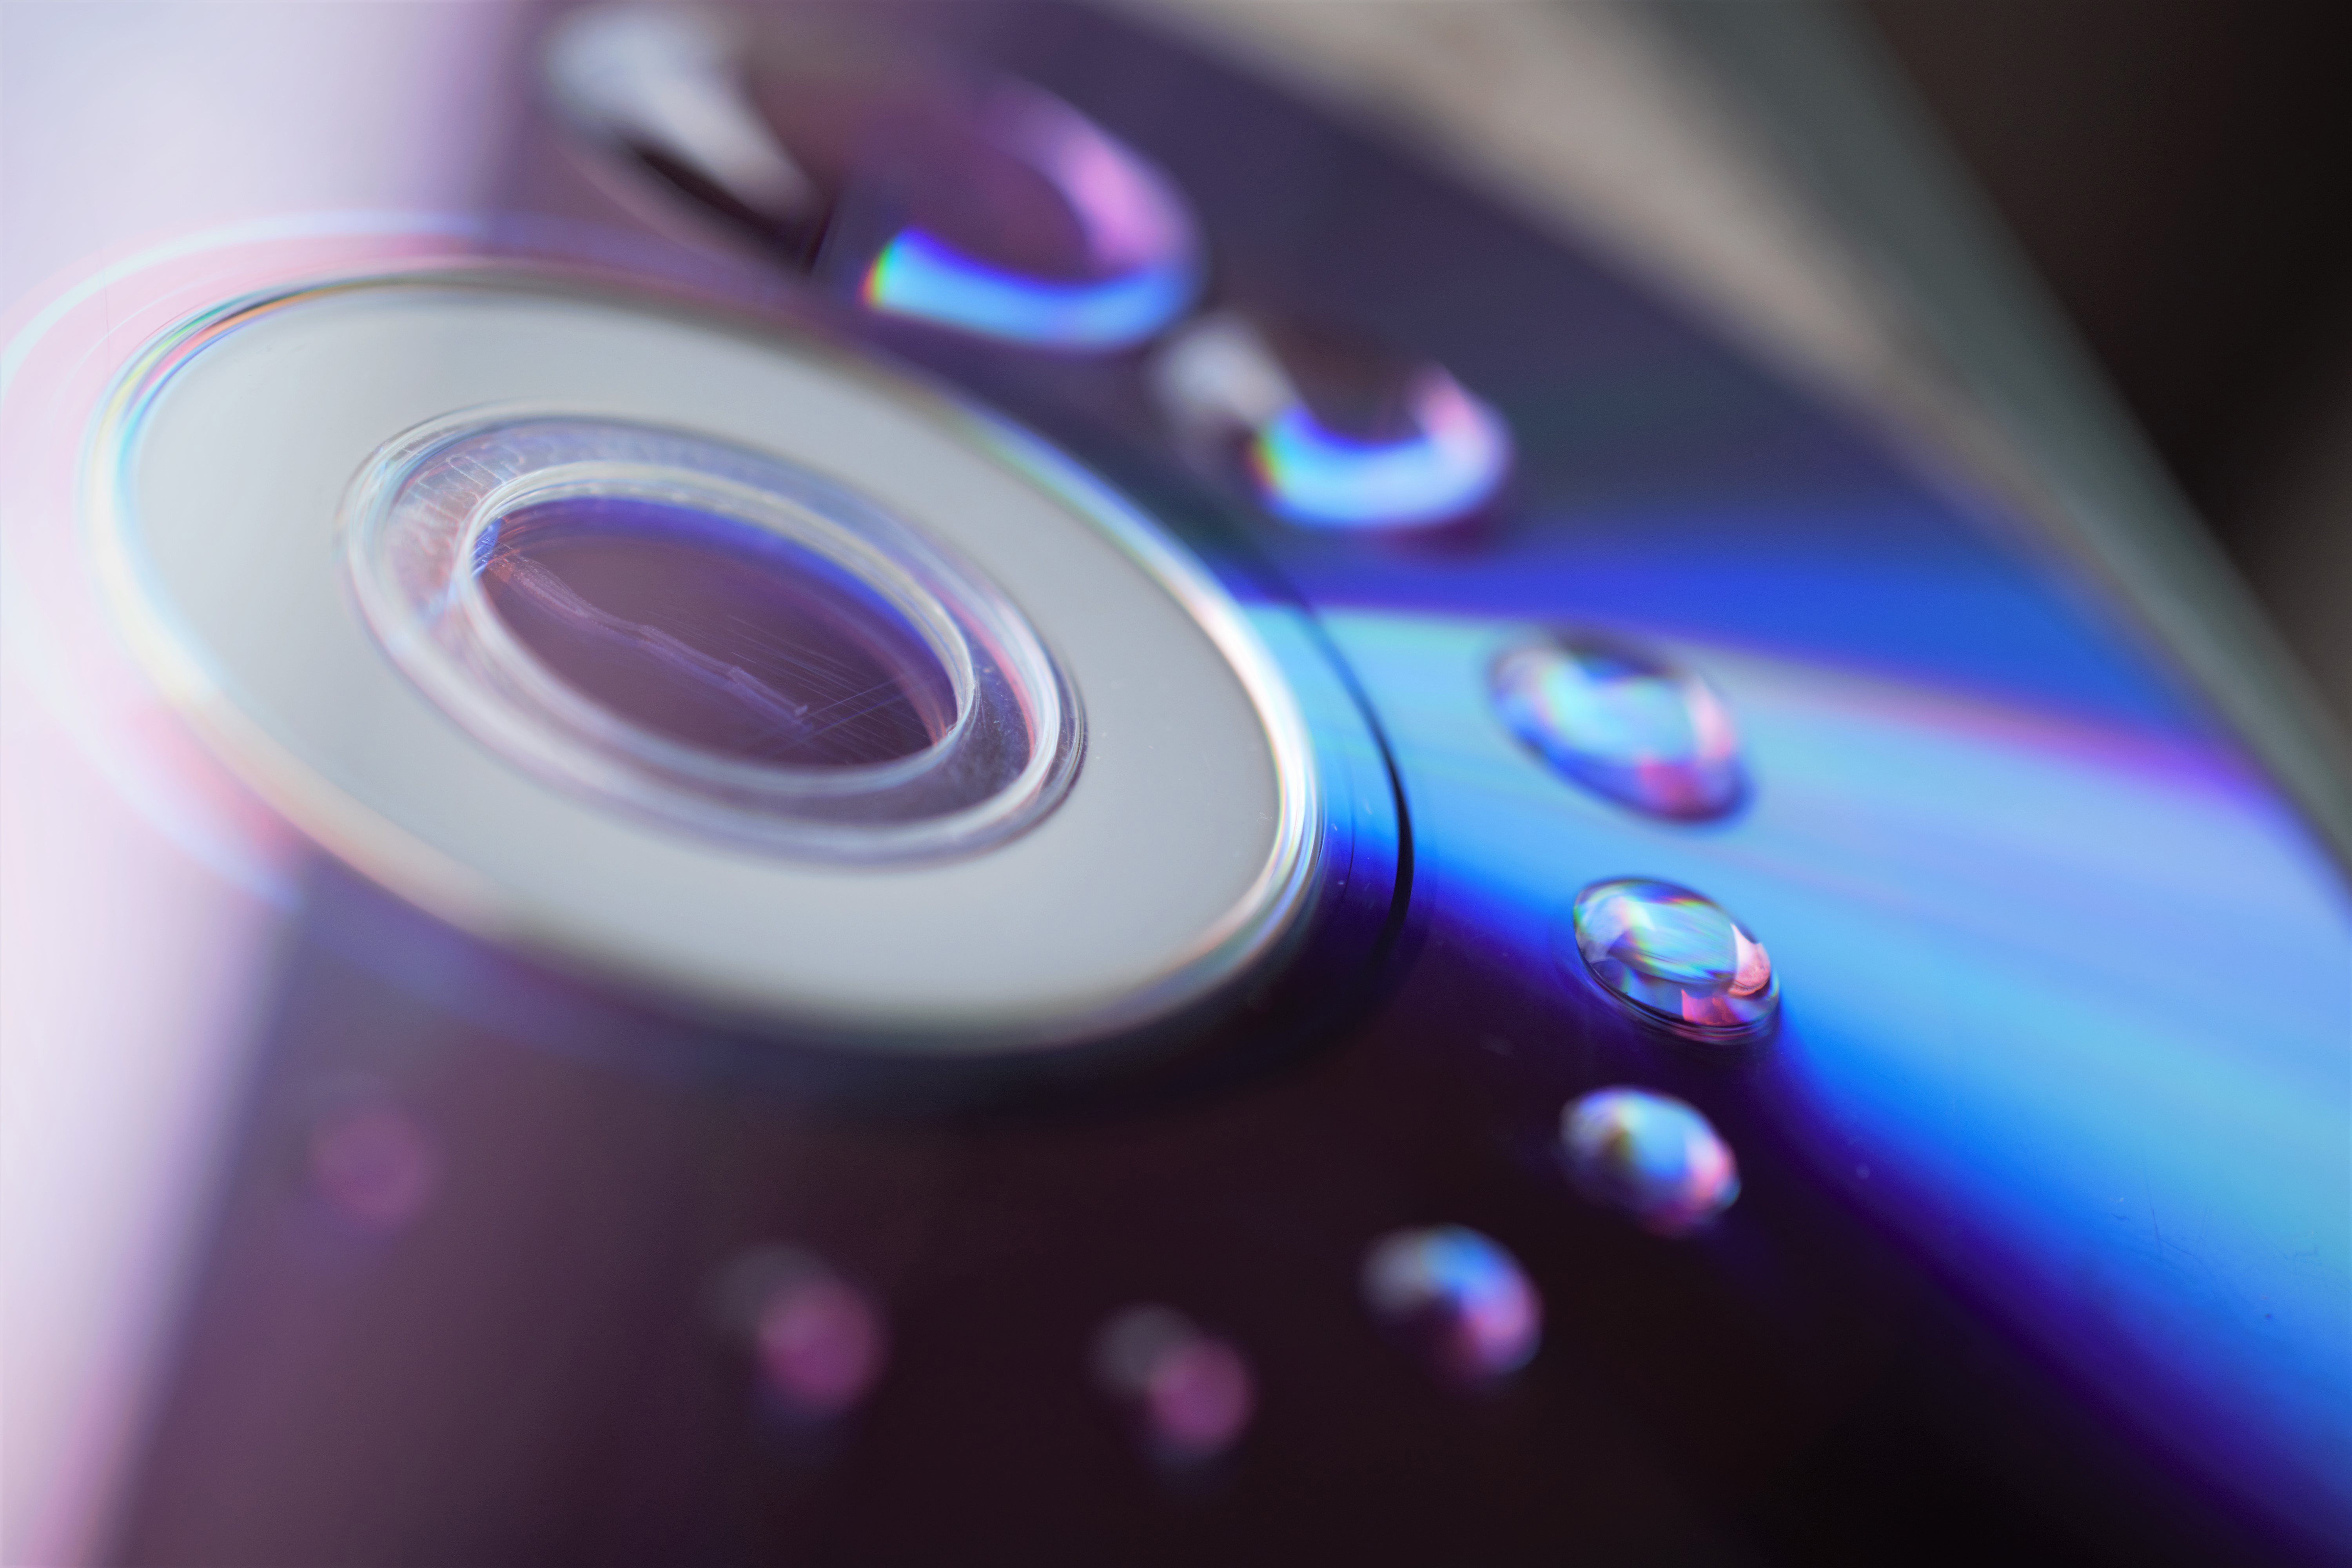
water, drops, cd, light, reflection, vinyl, blue, pink, Colorfulness, purple, violet, liquid, font, gadget, electric blue, circle, audio equipment, magenta, technology, cameras optics, macro photography, art, pattern, input device, graphics, automotive design, still life photography, recreation, drop, glass